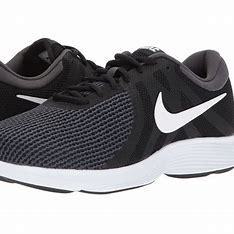
Brand: Nike
Model: Revolution 4